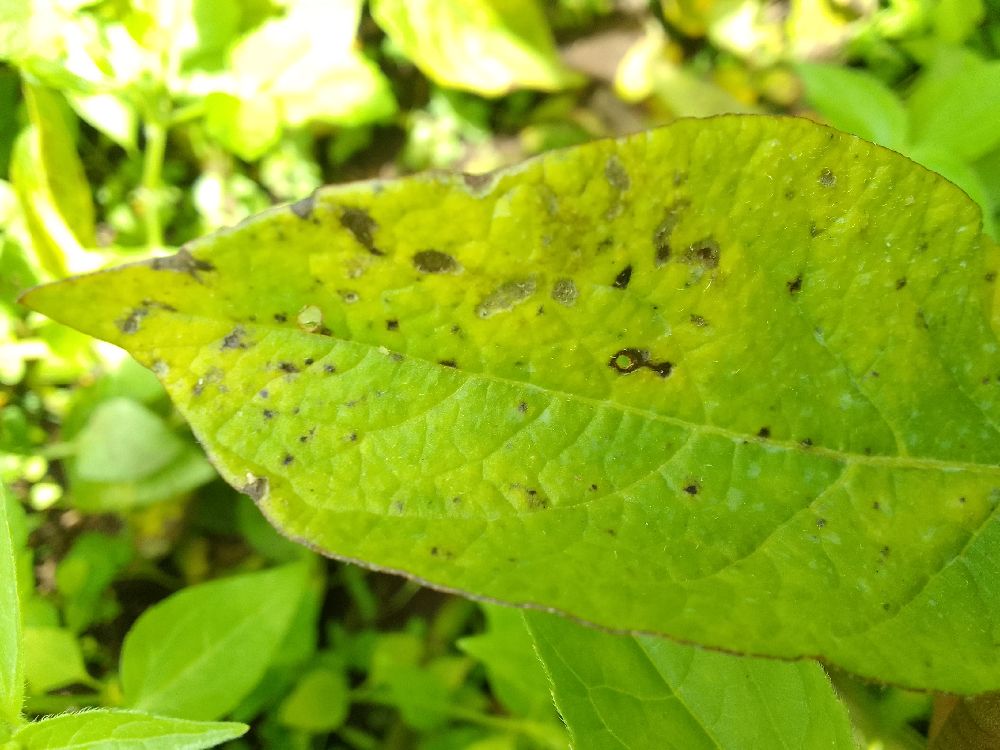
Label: Early blight